Shemot (parashah)

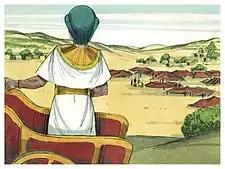
Then a new king, or Pharaoh, came to power in Egypt. (1984 illustration by Jim Padgett, courtesy of Distant Shores Media/Sweet Publishing)

Reading the report of Exodus 1:7, "the children of Israel were fruitful and increased abundantly," a midrash taught that each woman bore six children at every birth (Exodus 1:7 contains six verbs implying fruitfulness). Another midrash said that each woman bore 12 children at every birth, because the word "fruitful" ("paru") implies two, "multiplied" ("va-yisheretzu") another two, "increased" ("va-yirbu") another two, "grew" ("va-ye'atzmu") another two, "greatly, greatly" ("bi-me'od me'od") another two, and "the land was filled with them" ("va-timalei ha'aretz otam") another two, making 12 in all. The midrash counseled that the reader should not be surprised, for the scorpion, which the midrash considered one of the swarming things ("sheratzim", which is similar to , "va-yisheretzu"), gives birth to 70 offspring at a time.